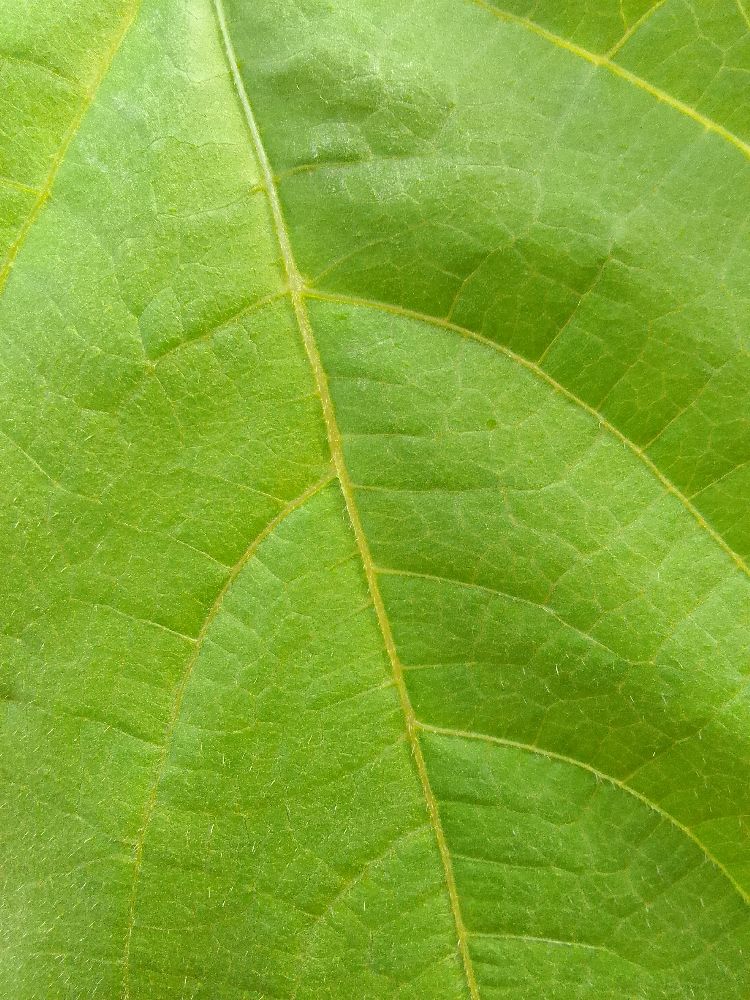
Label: healthy